Miyabiyama Tetsushi

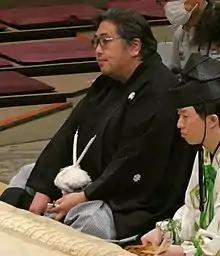
On duty as a judge in 2022

Miyabiyama fought in the top division for 82 tournaments in total, which is second best among "makushita tsukedashi" entrants and the eleventh best overall in sumo history. The 68 tournaments he fought after dropping from the "ōzeki" rank is also a record. Upon retirement he recalled his most memorable bout as being the first day of his comeback tournament in March 2002, having fallen from "ōzeki" and missed the previous two tournaments through injury.